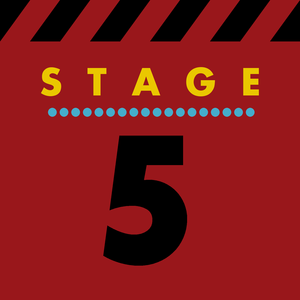
Logo du ""Stage 5"" Signalétique des différents studios qui composent le parc."
Disney's Hollywood Studios est un parc à thème de la Walt Disney Company situé à Walt Disney World Resort. Basé sur le cinéma, il ouvrit sous le nom de Disney-MGM Studios le 1ᵉʳ mai 1989. Le parc se trouve juste au sud d'Epcot le long de l'autoroute menant au Magic Kingdom sur une parcelle de 546 000 m².